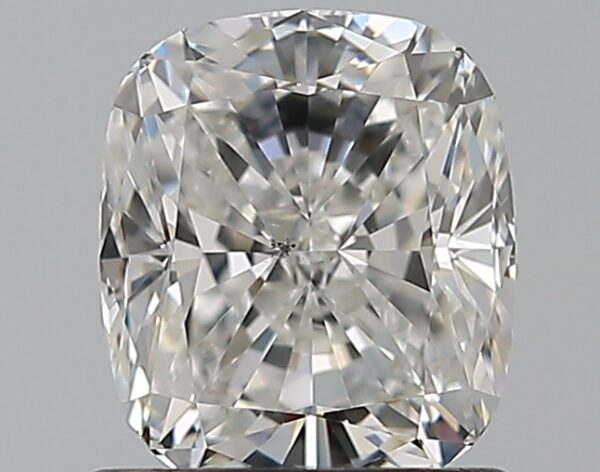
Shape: cushion
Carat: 1.01
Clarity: VS2
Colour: G
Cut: EX
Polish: EX
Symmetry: EX
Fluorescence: F
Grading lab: GIA
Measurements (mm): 6.17 x 5.34 x 3.7